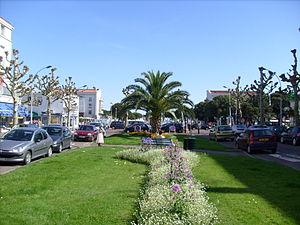
Royan /ʁwa.jɑ̃/ est une commune du Sud-Ouest de la France, située dans le département de la Charente-Maritime. Ses habitants sont appelés les Royannais et les Royannaises.